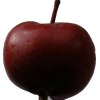
Label: Apple 18